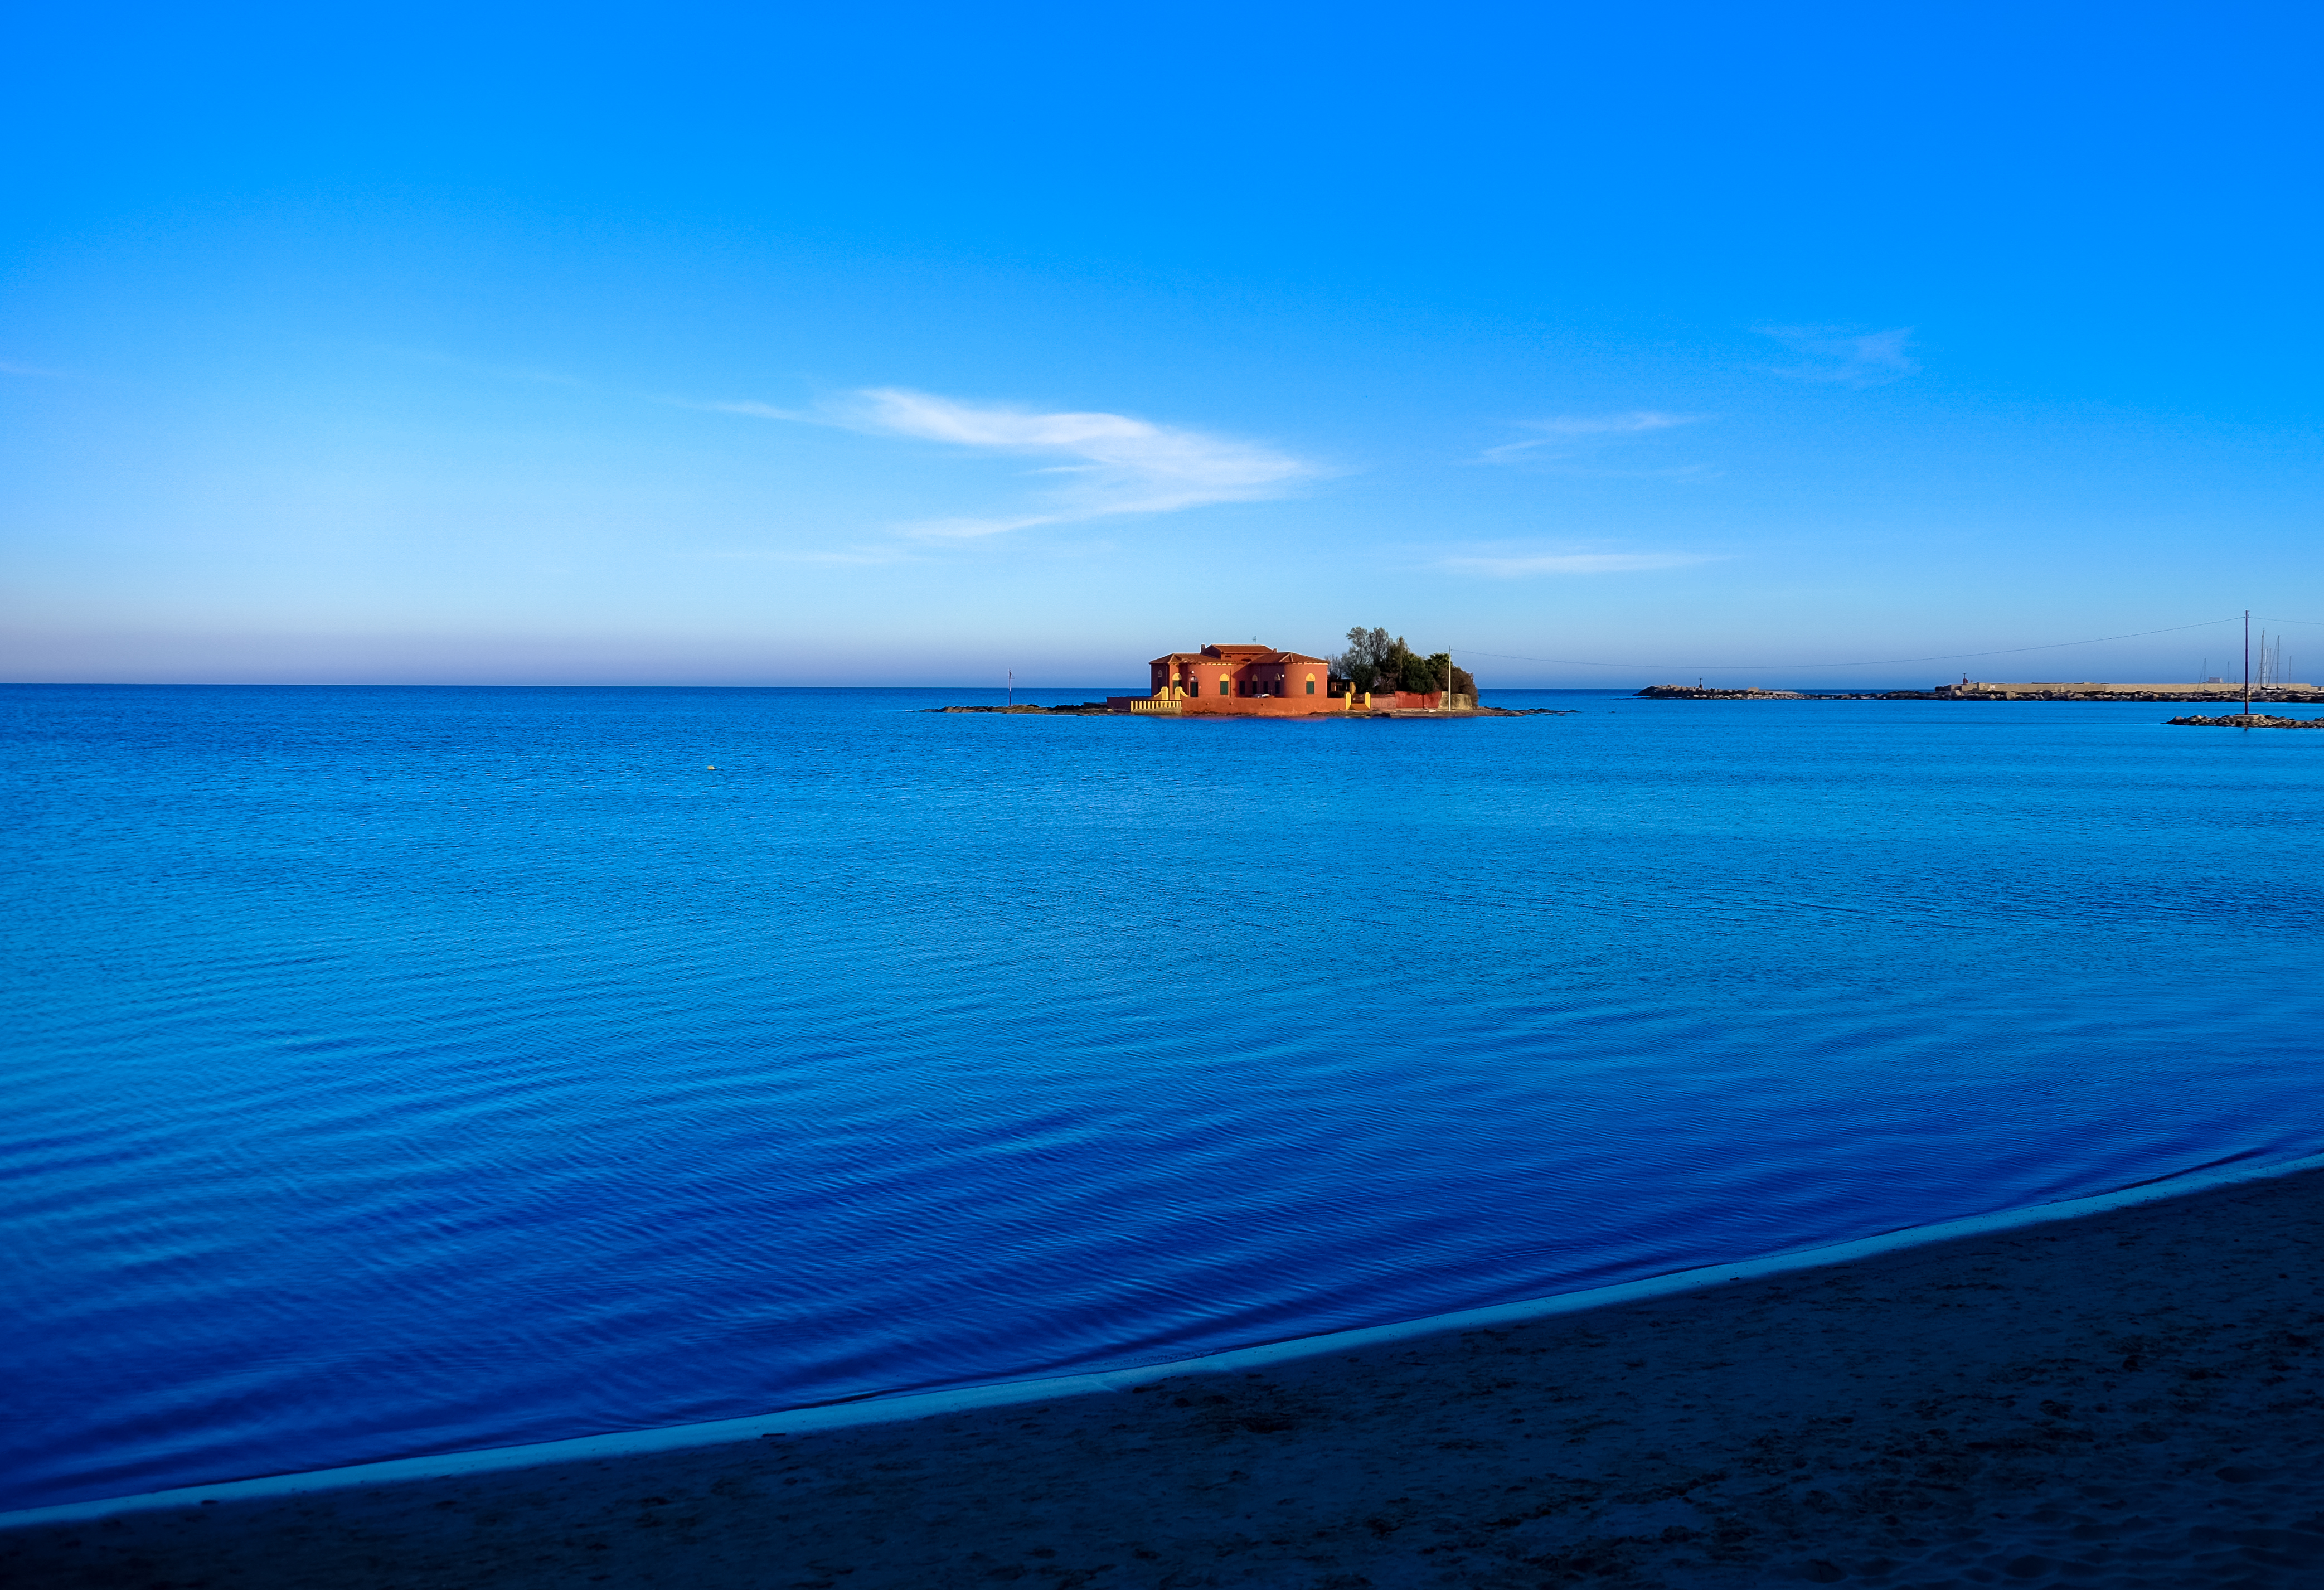
beach, sea, coast, water, ocean, horizon, sky, sunset, house, shore, wave, dawn, vacation, seaside, dusk, vehicle, bay, island, blue, body of water, cape, wind wave